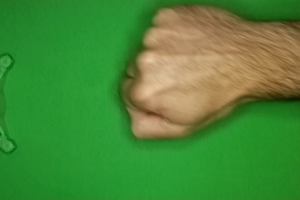
Label: rock